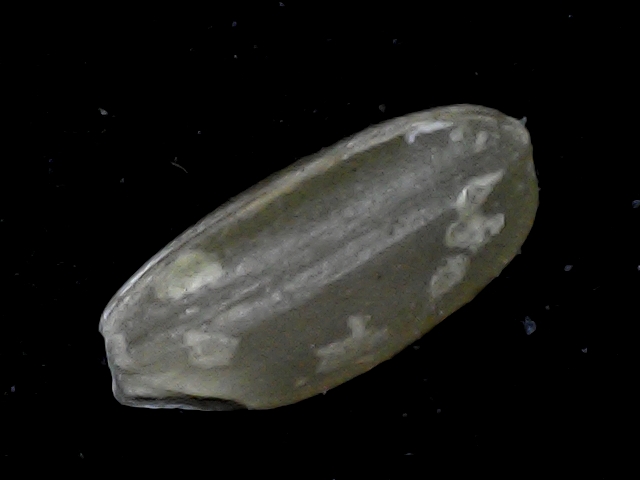
Rice variety: BD76